Tambunan

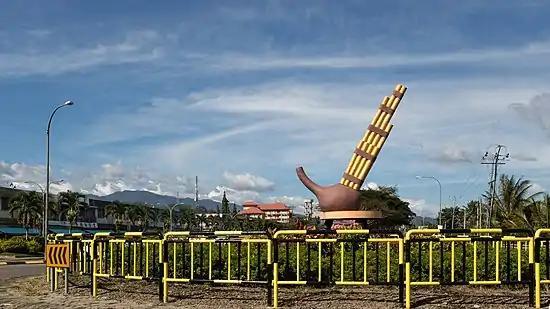
Tambunan Sabah Roundabout-with Sompoton

The Mat Salleh Memorial, located in the middle of paddy fields at Kampung Tibabar (Tibabar Village), is a concrete structure erected by the state government in memory of Datu Paduka Mat Salleh. Better known as Mat Salleh, he led a rebellion against the British North Borneo Company in the late 19th century in response to the locals' dissatisfaction with alleged exploitation by the company. He was killed in a gun battle with the British police on 1 February 1900. The memorial was erected on the spot where Mat Salleh was killed after Sabah became part of Malaysia.